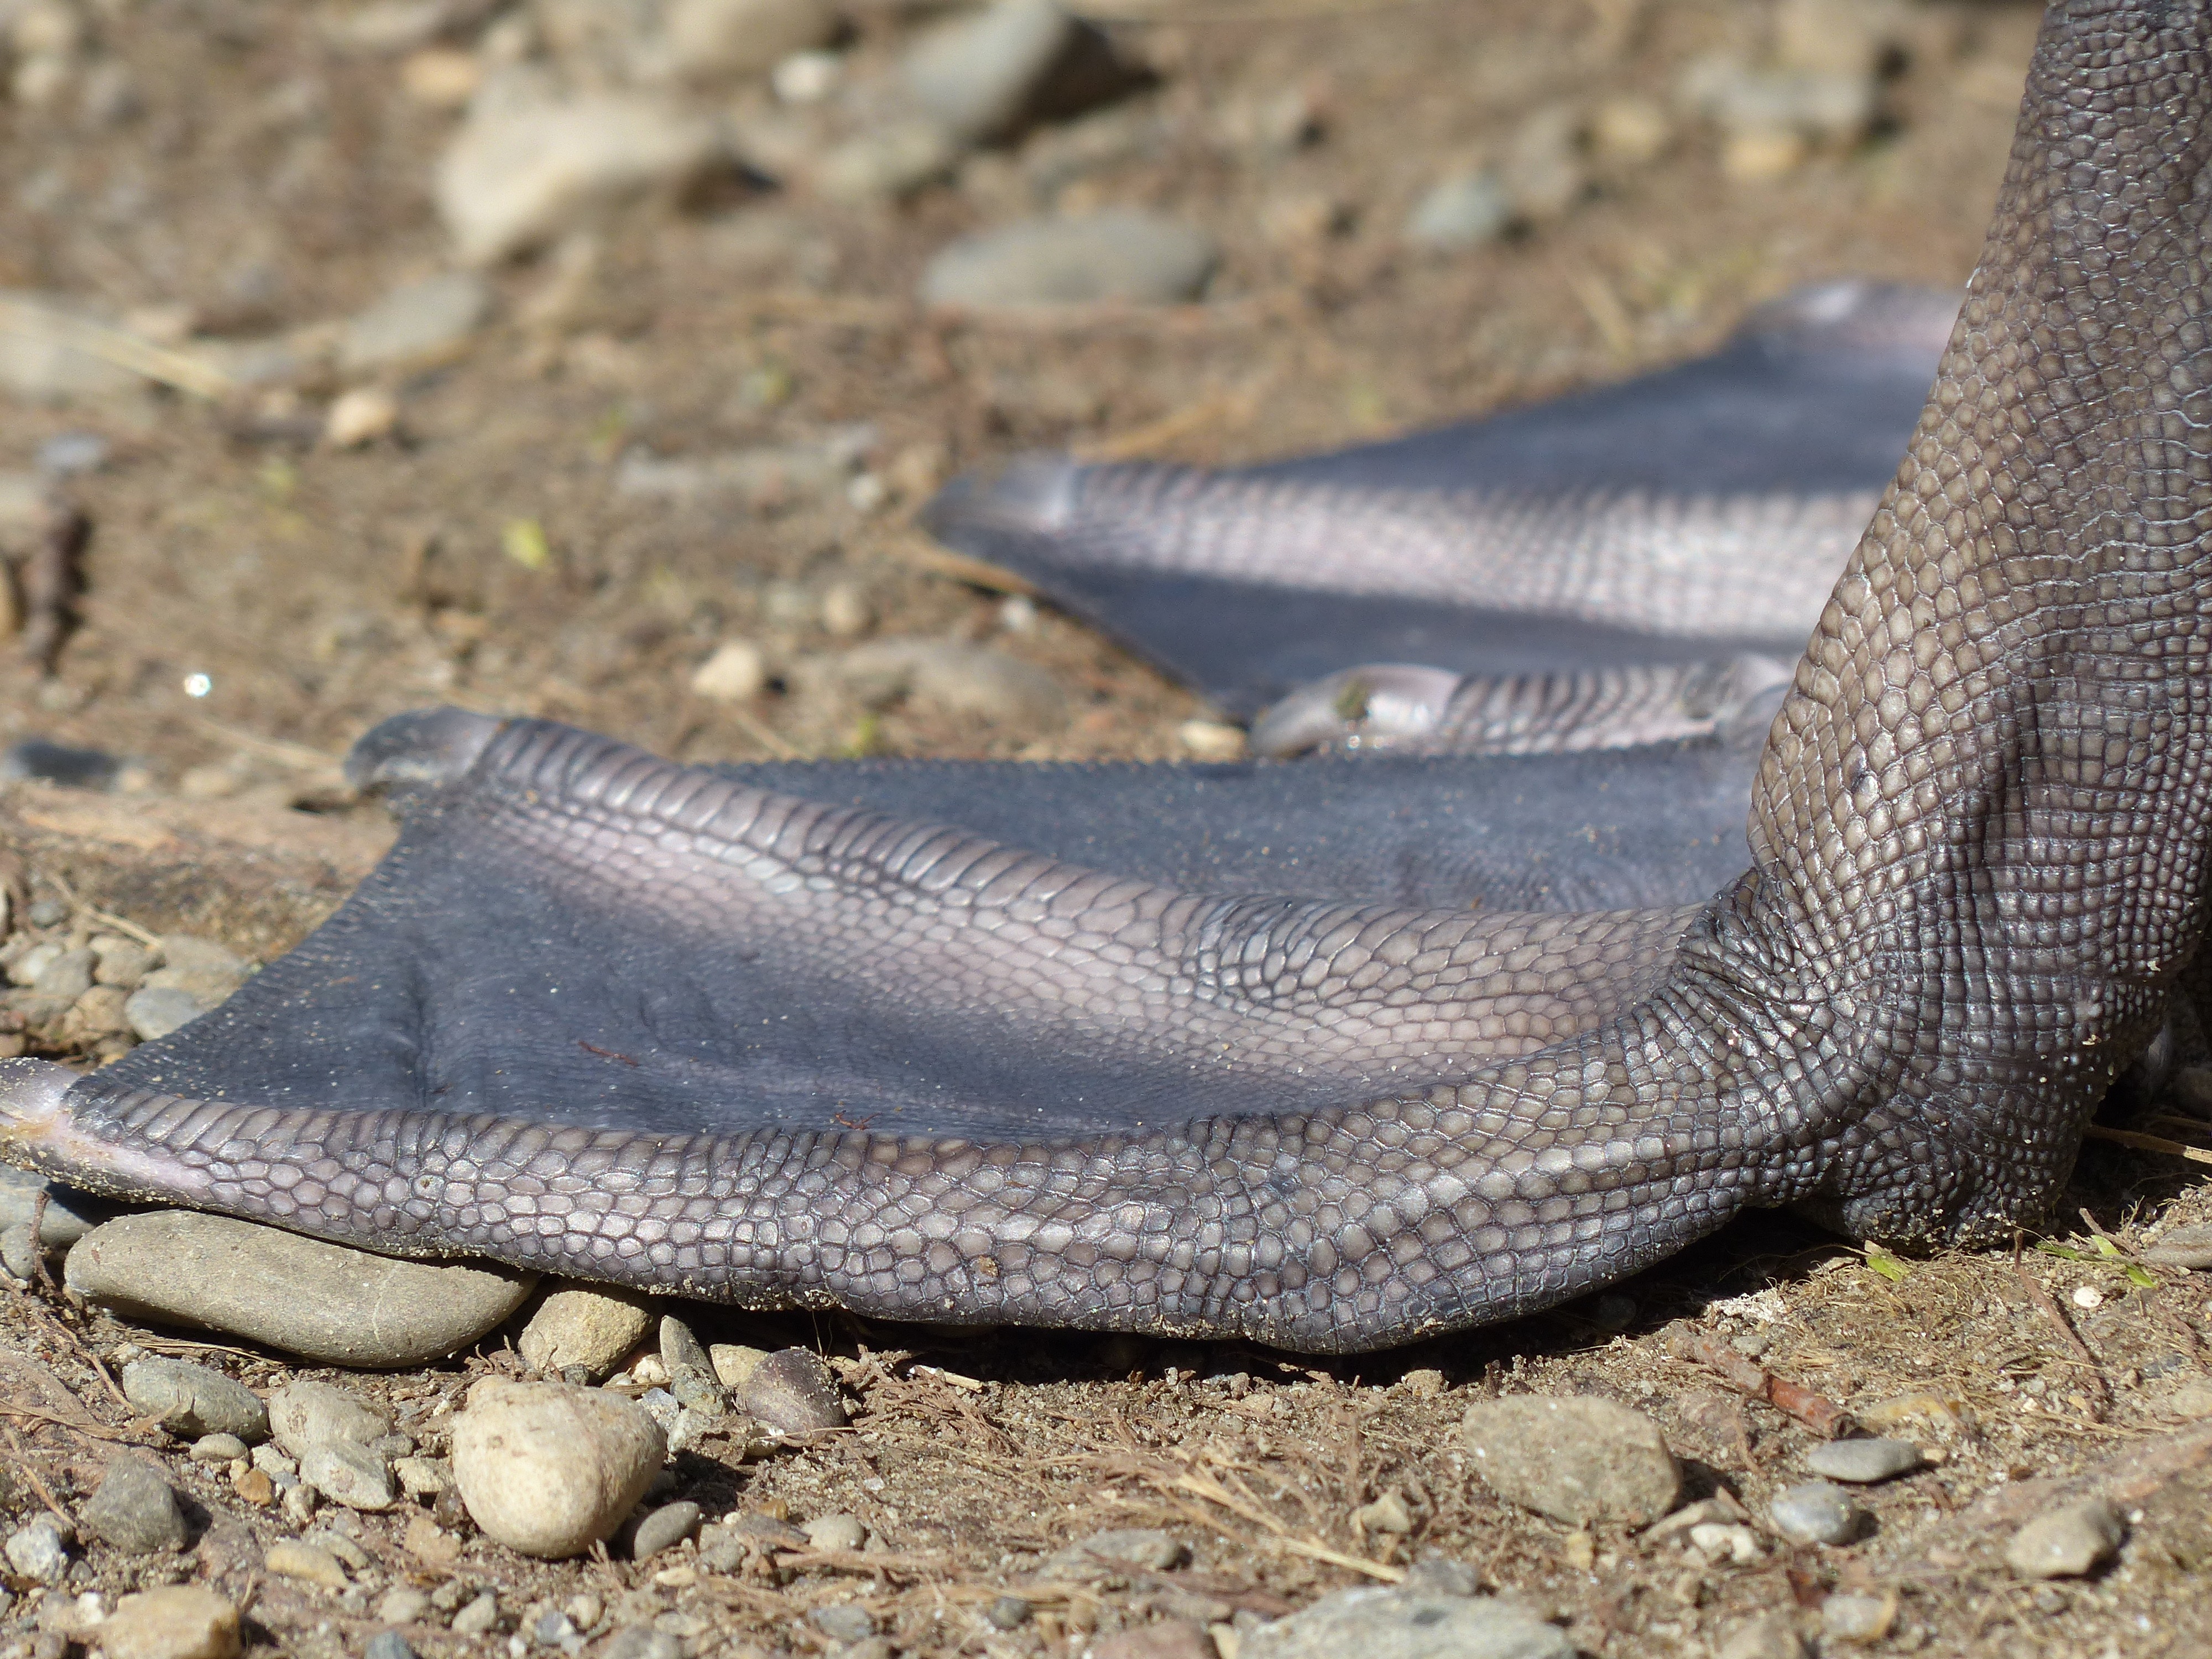
bird, feet, animal, wildlife, reptile, fauna, swan, anatidae, cygnus, footwear, snake, vertebrate, webs, duck bird, mute swan, cygnus olor, waddle, sidewinder, scaled reptile